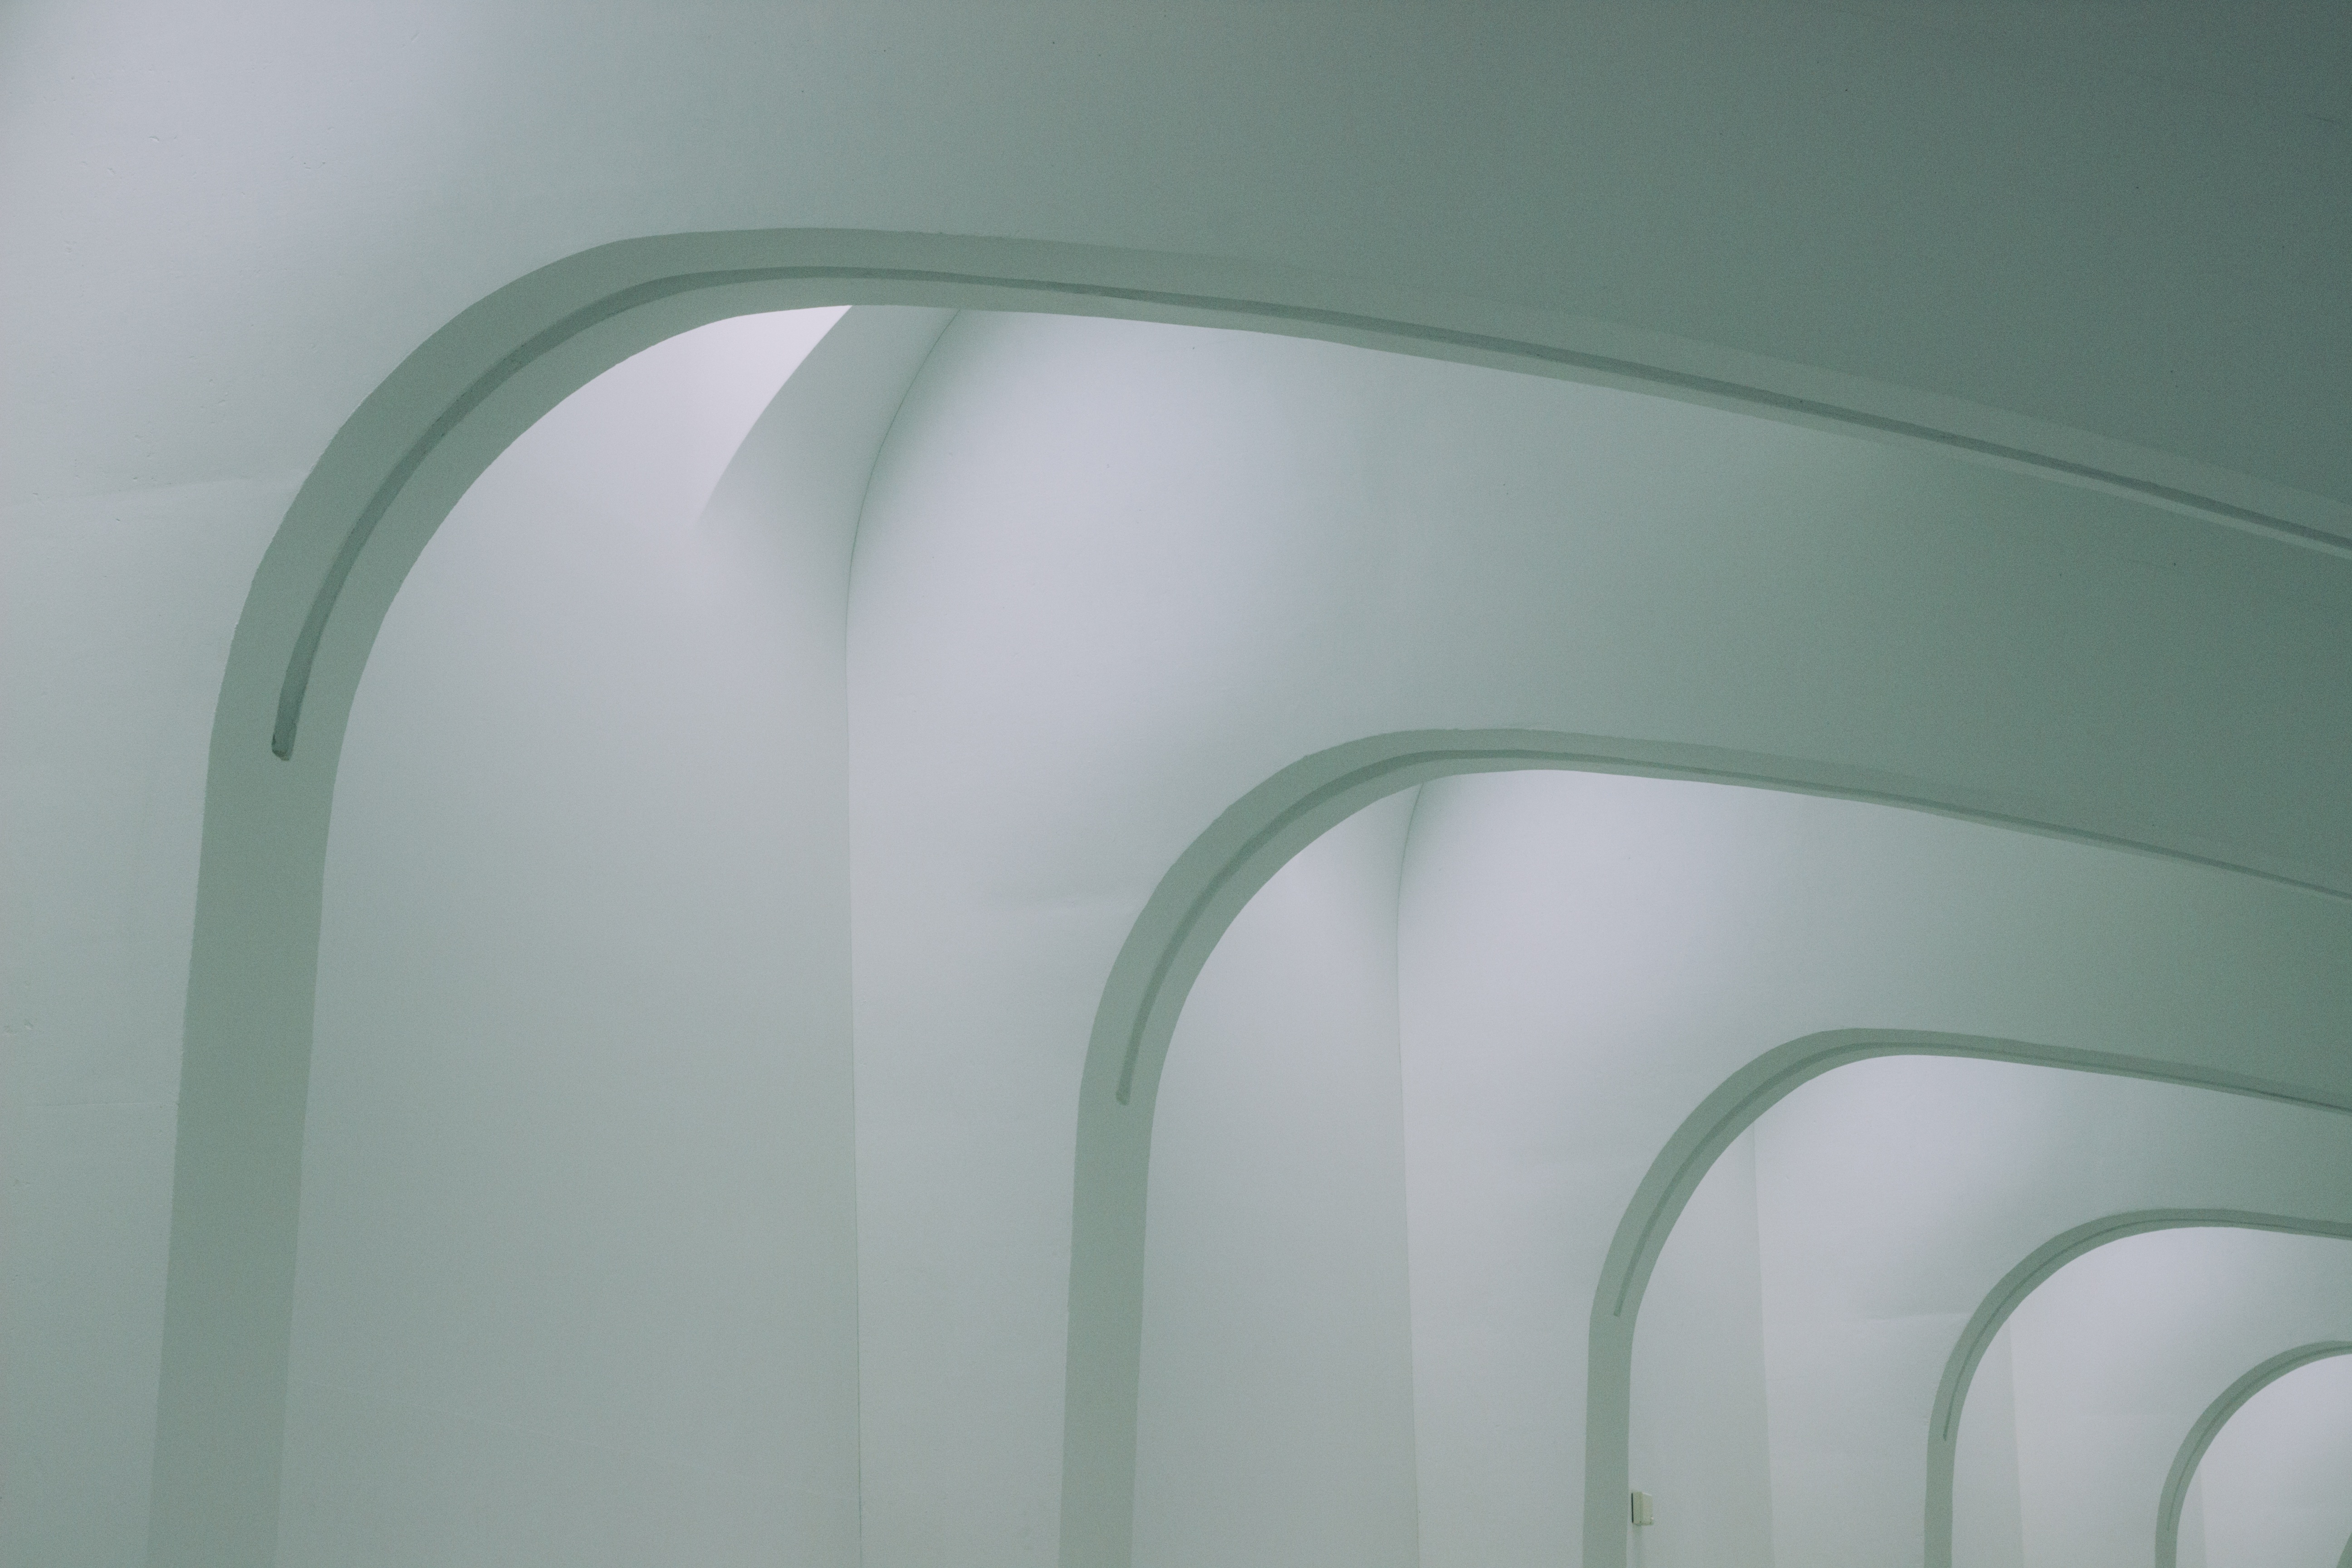
glass, ceiling, line, lighting, handrail, tap, plumbing fixture